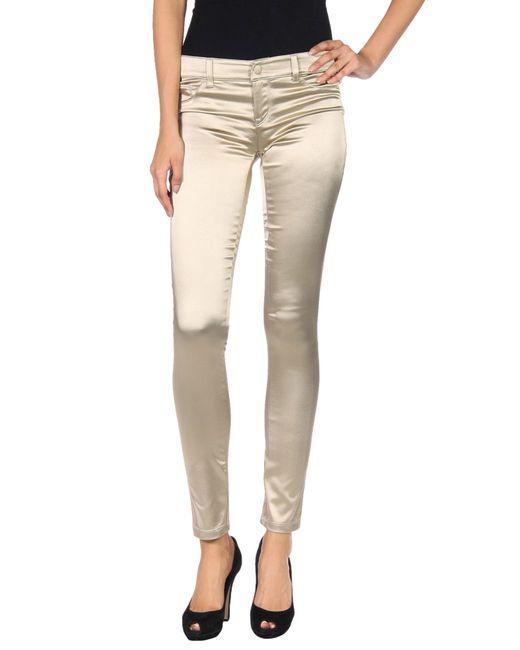
Tief geschnittene Hose, beiger Geruch, aus Satin- und Nylongewebe, schlichtes Design, eng am Körper anliegend, ideal für Büroarbeiten